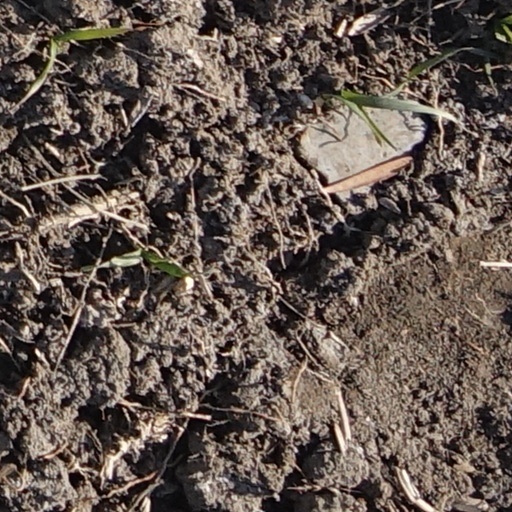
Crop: wheat